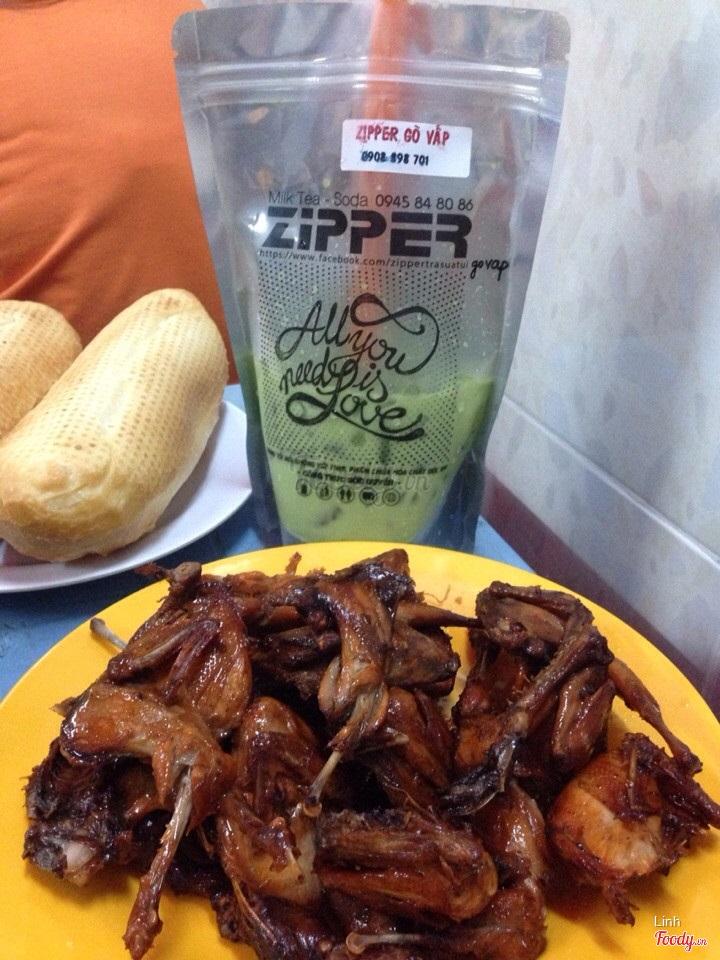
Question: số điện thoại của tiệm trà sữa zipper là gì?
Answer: số điện thoại của tiệm trà sữa là 0945848086